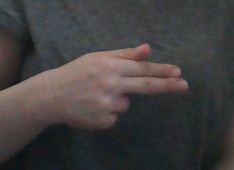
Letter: ghain